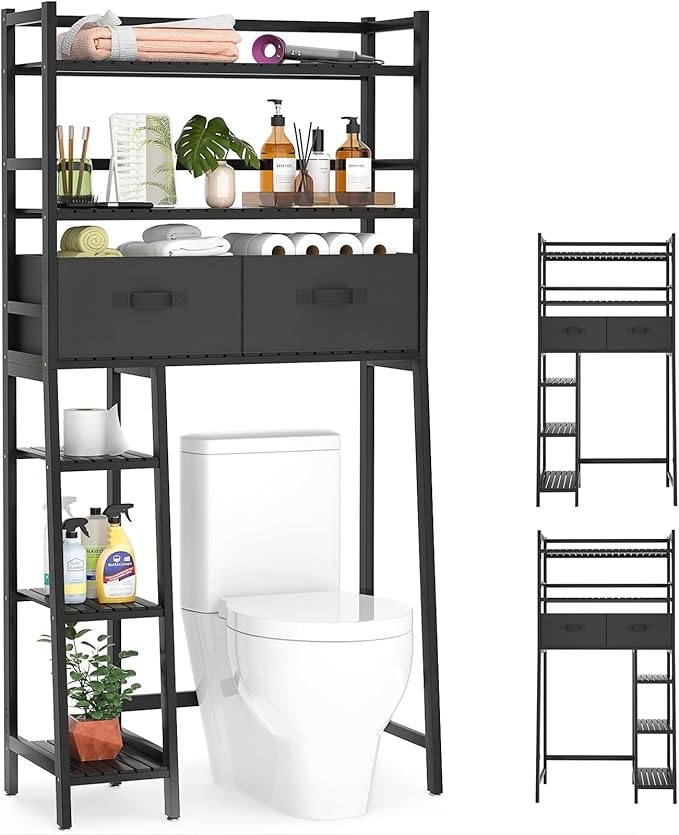
Homykic Over The Toilet Storage with 2 Drawers, Bamboo Above Toilet Shelf Organizer, Bathroom Tower Rack with Toilet Paper Holder Stand, Space Saver, Mass Storage, No Rust, Black
About This BATHROOM SPACE SAVING: Sized at 32.7" W x 11.8" D x 65.2" H and holds up to 129 lbs in total, the bottom shelf is 35.8" from the floor and fits all standard toilets. This toilet storage shelf cleverly utilizes the space above the toilet without taking up too much floor space, making your small bathroom, single apartment, or other limited space look neat and clean. MASSIVE STORAGE SPACE: This freestanding over toilet storage unit features 2 spacious open shelves for easy access and 2 fabric drawers for privacy. Tiered design gives you plenty of room to place and organize toiletries, tissues, towels, potted plants, and other bathroom essentials. The toilet paper holder stand can be installed on the left or right side based on your needs. Holds approx 18 rolls of toilet paper. SAFE DESIGN & BEYOND THE BATHROOM: Each tier has side and rear fences to prevent items from falling. 4 adjustable foot pads keep the bathroom shelf stable even on uneven ground and protect your floor. Plus, our over toilet organizer comes with 2 anti-tip devices to ensure stable storage and a safe home. You can also set it above the laundry hamper in the laundry room or the trash can in the kitchen. BAMBOO MATERIAL & STABLE STRUCTURE: If you want to make your life less carbon-intensive, our over toilet storage rack is sure to help! Made of 100% natural bamboo wood, exquisite workmanship, varnished, smooth and burr-free, not easy to deform. 4 thick bamboo legs and trapezoidal structure ensure higher stability. EASY TO ASSEMBLE & CLEAN: Includes required hardware and illustrated instructions. You can complete the entire installation easily and quickly. The painted surface is waterproof and easy to clean. If the parts received are damaged or missing, pls feel free to contact us and we will reply within 24 hours. Overview Room Type : Bathroom, Closet, Hallway, Kitchen, Laundry Room Number of Shelves : 2 Special Feature : Adjustable, Moisture Resistant, Rust Proof, Scratch Resistant, Space Saving Product Dimensions : 11.42"D x 32.68"W x 65.16"H Style : Toilet Shelves with Drawers Finish Type : Painted Brand : Homykic Product Care Instructions : Wipe with Damp Cloth Size : 11.9"D x 32.7"W x 65.2"H Weight Limit : 135 Pounds Material Bamboo : Mounting Type Wall Mount : Material Bamboo : Mounting Type Wall Mount Shelf Type Tiered Shelf : Shape Rectangular : Shelf Type Tiered Shelf : Shape Rectangular
Brand: Homykic
Category: Home & Garden > Bathroom Accessories > Bath Caddies > Over-the-Toilet Caddies